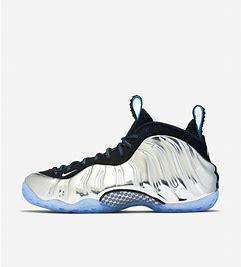
Brand: Nike
Model: Air Foamposite One